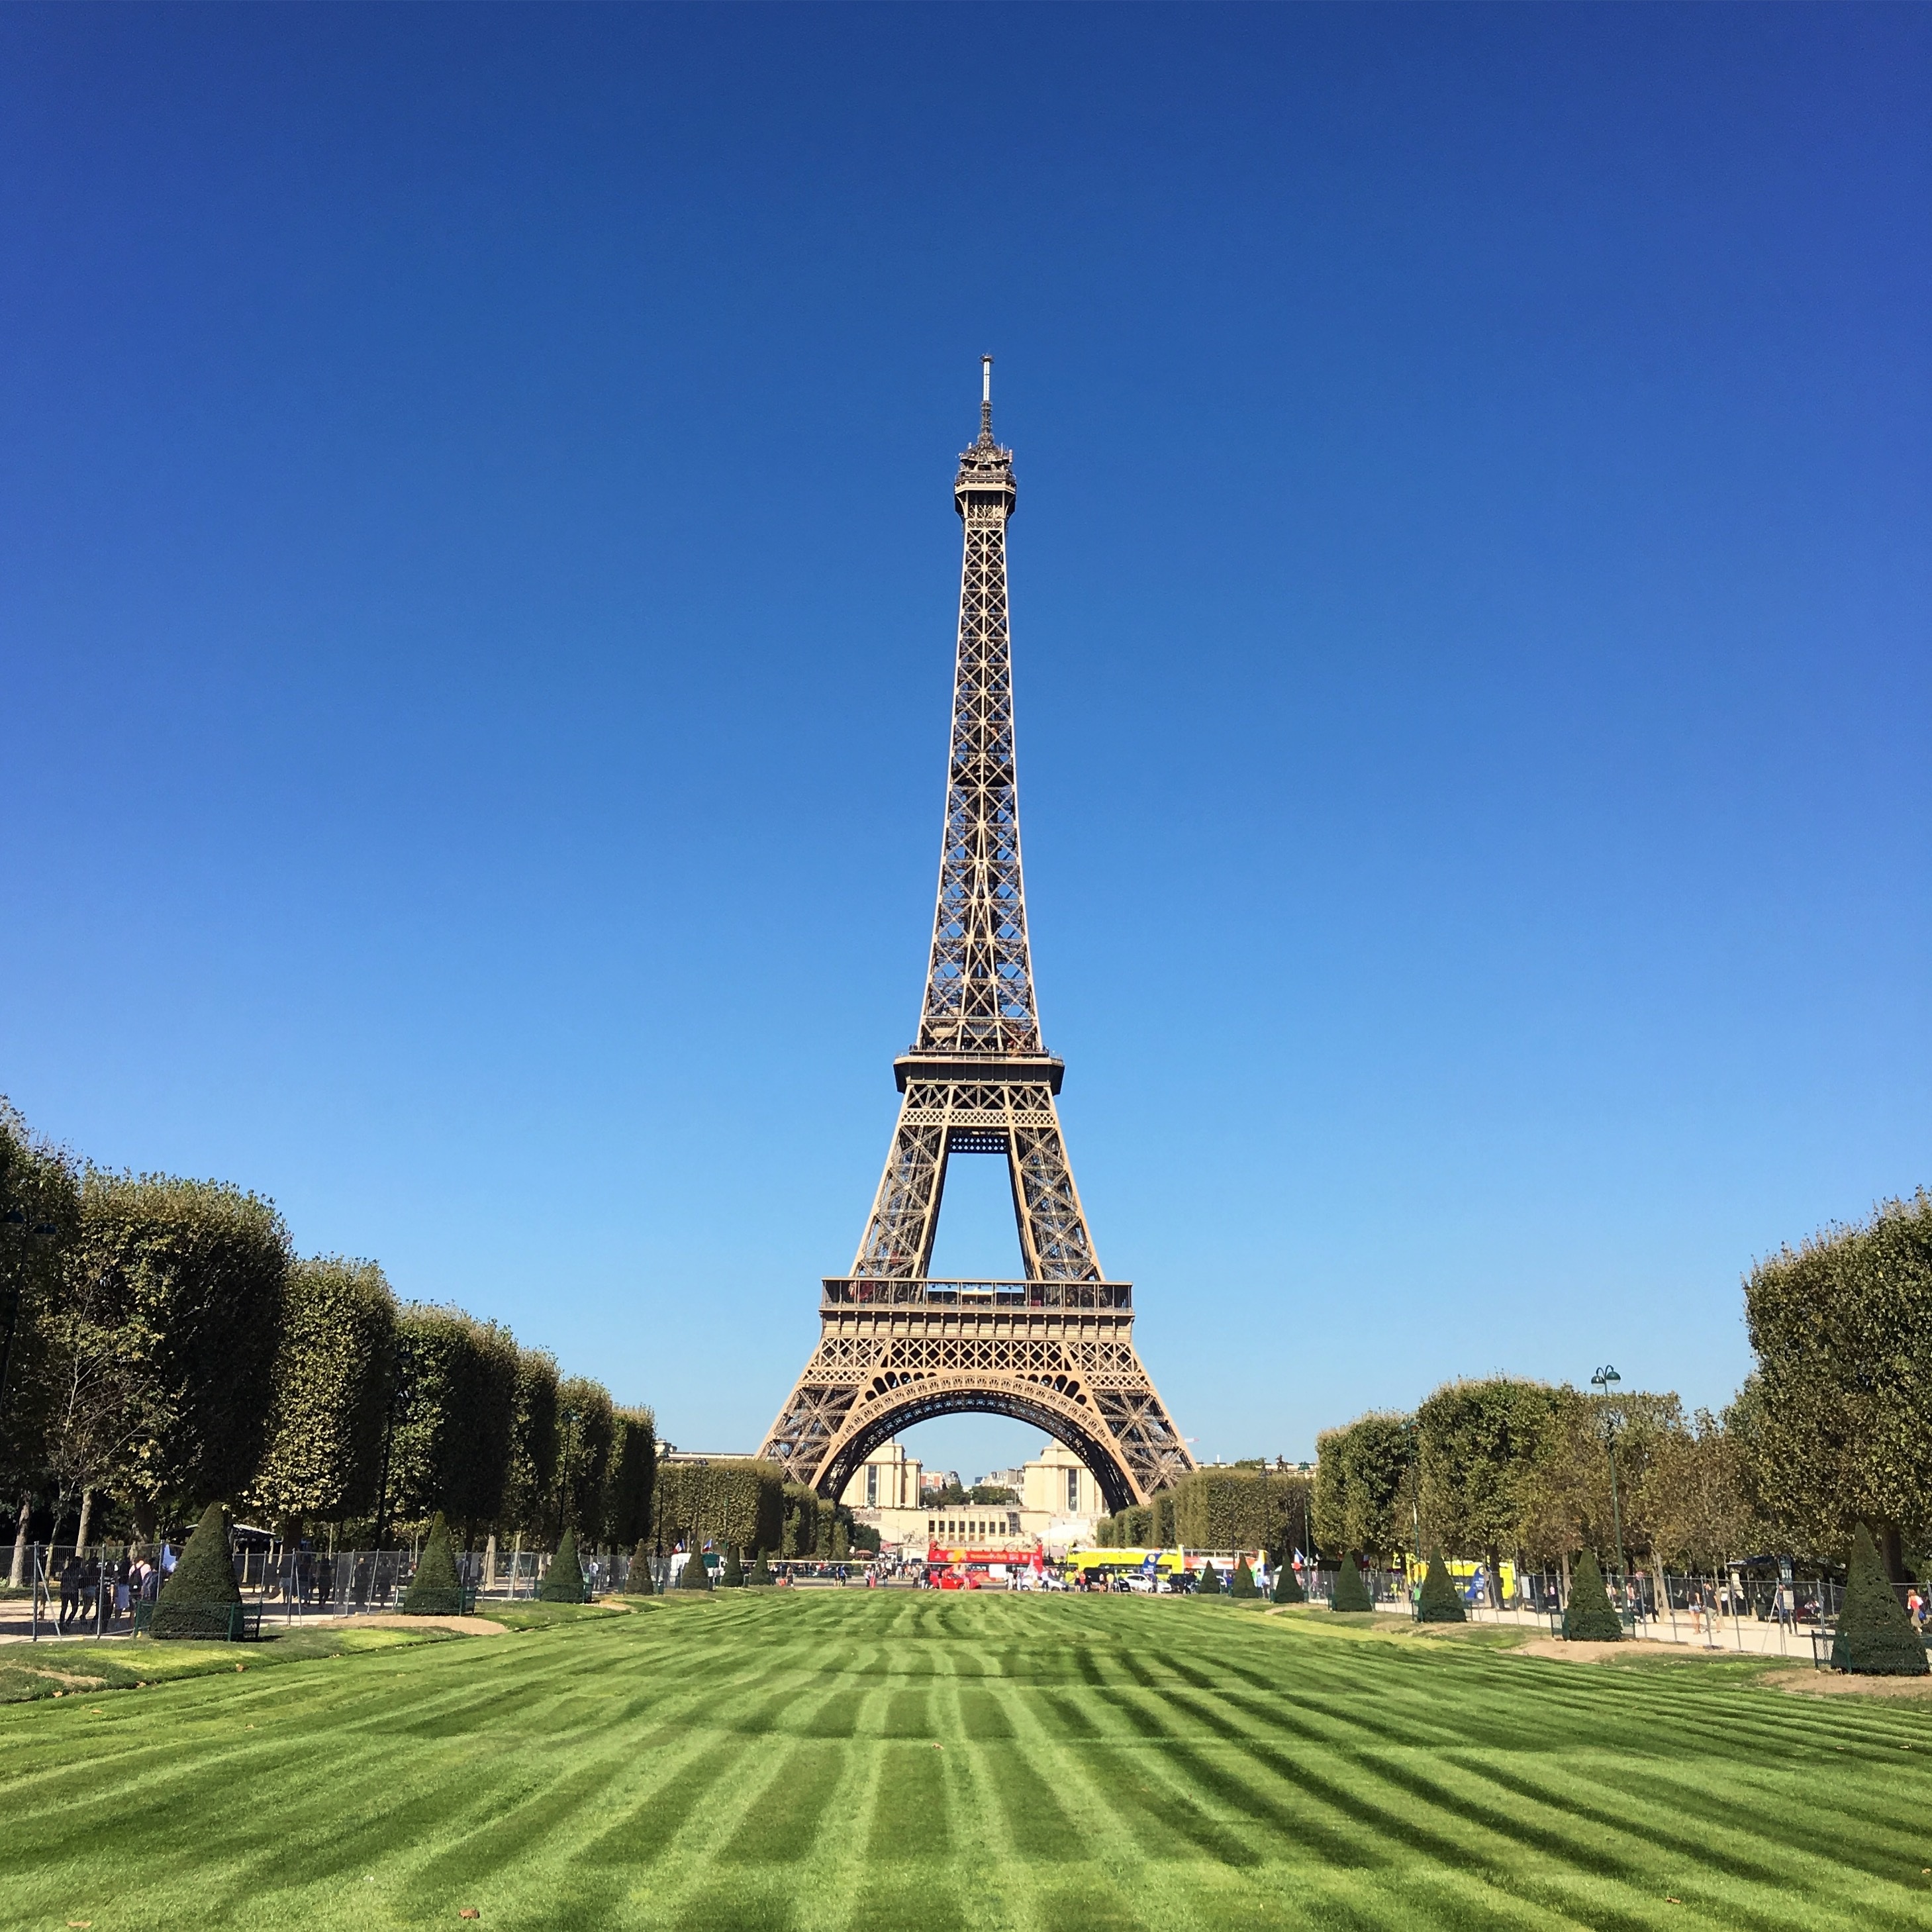
monument, tower, landmark, place of worship, spire